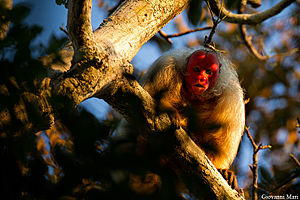
Rød uakari
Den røde uakari, eller rødhovedet uakari, er en primatart i uakari-slægten blandt vestaberne. Den lever i sumpskove og langs floder i Brasilien og Peru. Den røde uakari har et dødningehovedagtigt, nøgent, rødt ansigt og en strid, rødlig pels. De voksne individer er skaldede. Kropslængden er 38-57 cm og den korte hale 14-19 cm. Når den røde uakari bliver ophidset, vifter den med halen.